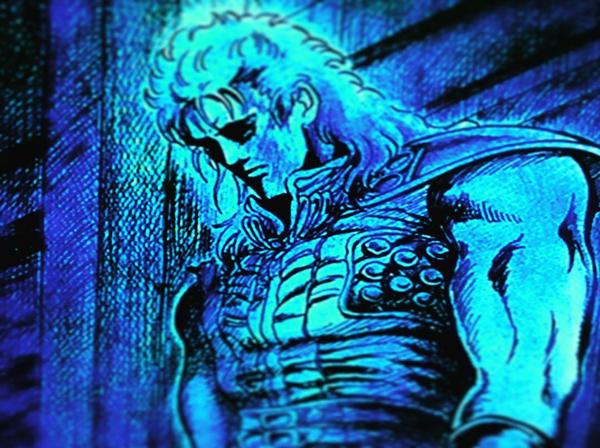
回答: 「平成最後のカウントダウンしようぜ」と言って俺が、居酒屋のトイレで一人寂しくカウントダウン